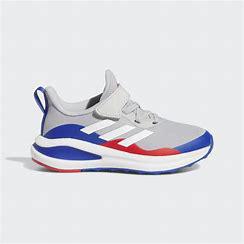
Brand: Adidas
Model: Fortarun